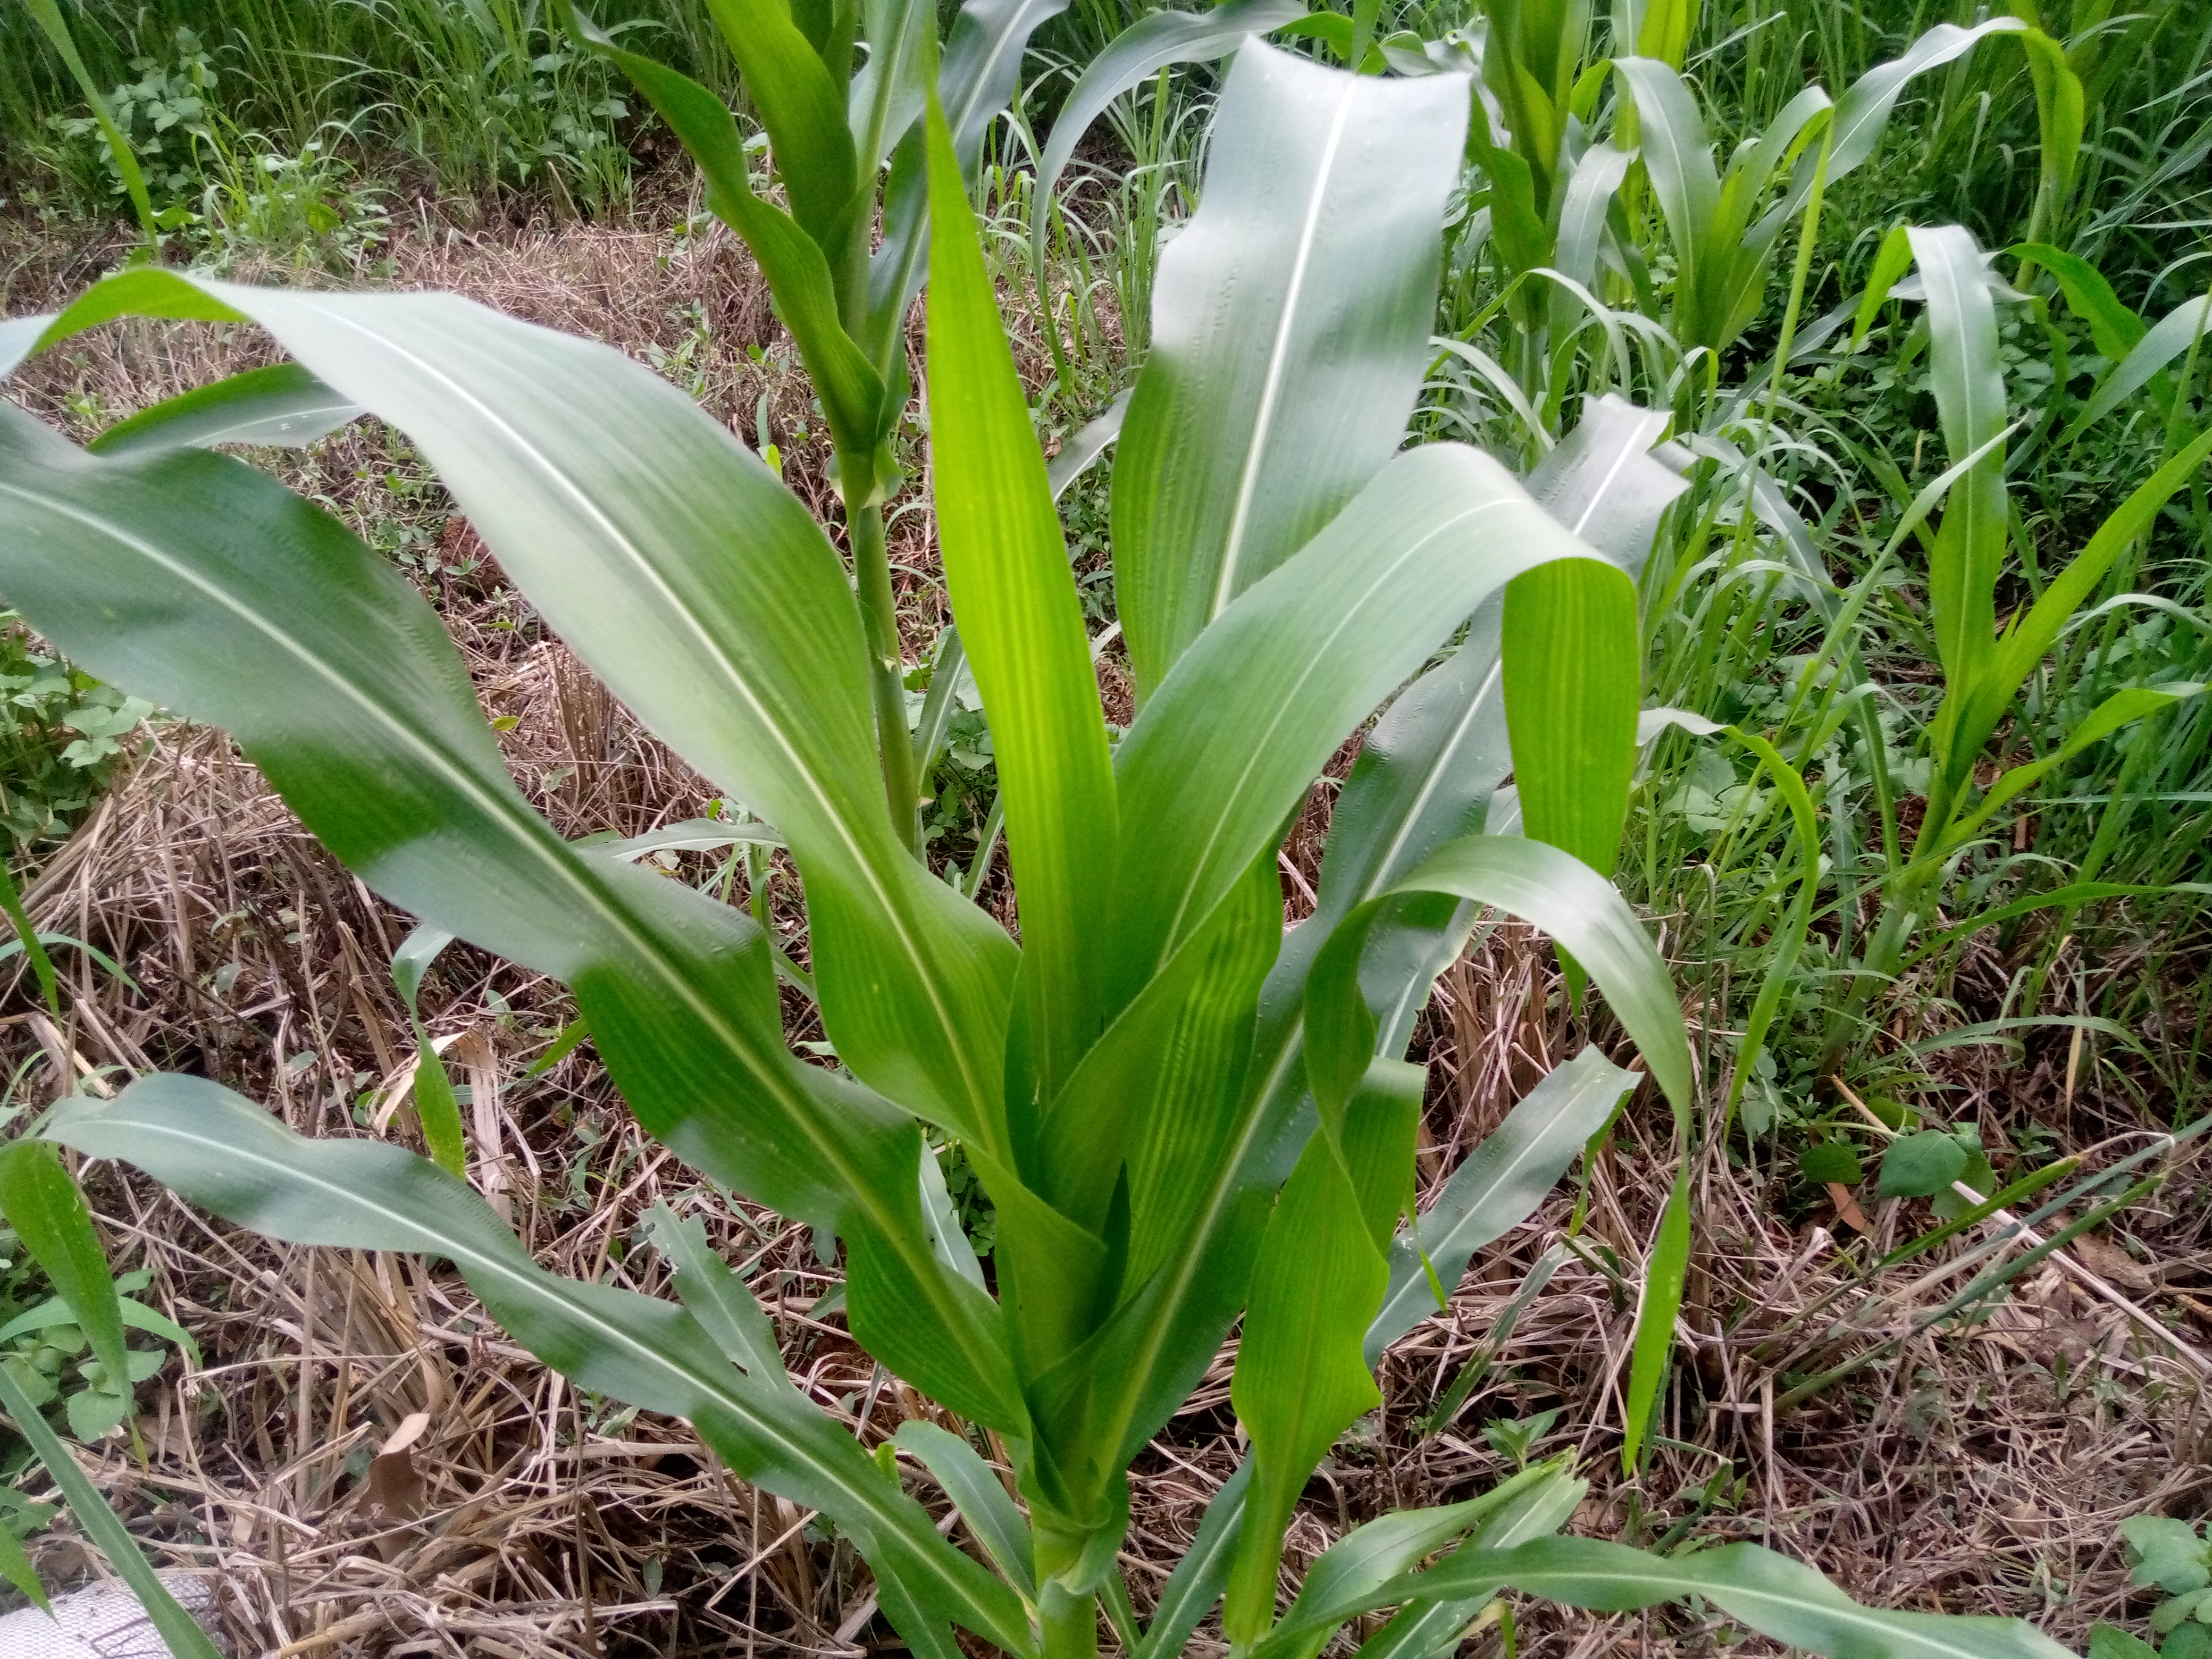
Label: healthy